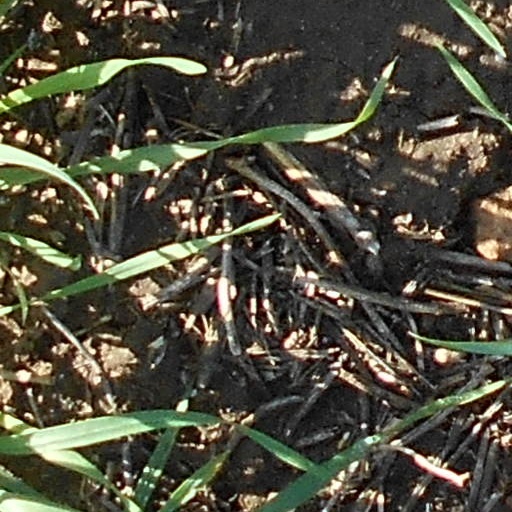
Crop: wheat